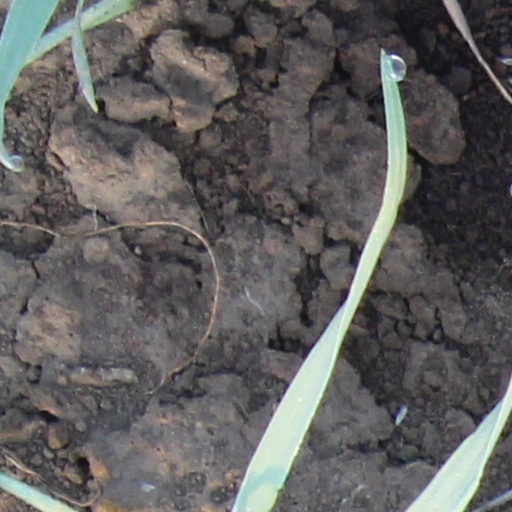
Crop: wheat